Freakonomics (film)

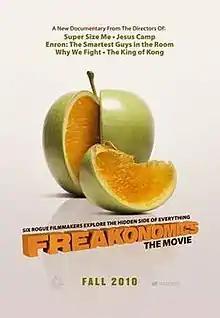
Theatrical poster

Freakonomics: The Movie is a 2010 American documentary film based on the 2005 nonfiction book "Freakonomics: A Rogue Economist Explores the Hidden Side of Everything" written by economist Steven D. Levitt and writer Stephen J. Dubner. The film premiered at the Tribeca Film Festival in April 2010, and had a theatrical release later that year. On Rotten Tomatoes, the film has an approval rating of 66% based on reviews from 64 critics.